Muromachi period

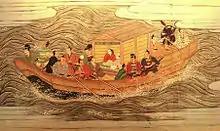
A ship of the Muromachi period (1538)

The Japanese contact with the Ming dynasty (1368–1644) began when contact with China was renewed during the Muromachi period after the Chinese sought support in suppressing Japanese pirates in coastal areas of China. Japanese pirates of this era and region were referred to as "wokou" by the Chinese (Japanese "wakō"). Wanting to improve relations with China and to rid Japan of the wokou threat, Yoshimitsu accepted a relationship with the Chinese that was to last for half a century. In 1401 he restarted the tribute system, describing himself in a letter to the Chinese Emperor as "Your subject, the King of Japan". Japanese wood, sulfur, copper ore, swords, and folding fans were traded for Chinese silk, porcelain, books, and coins, in what the Chinese considered tribute but the Japanese saw as profitable trade.